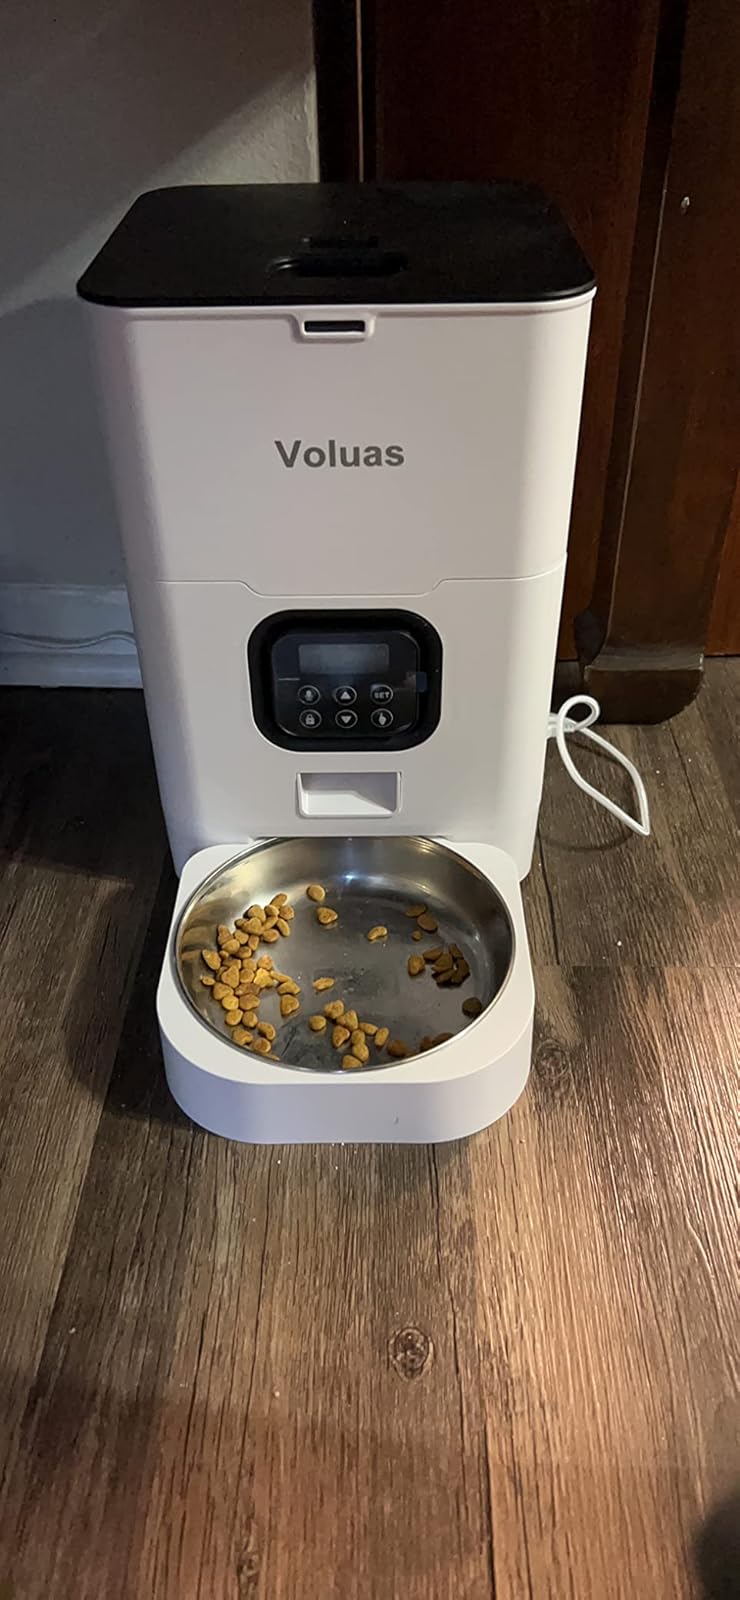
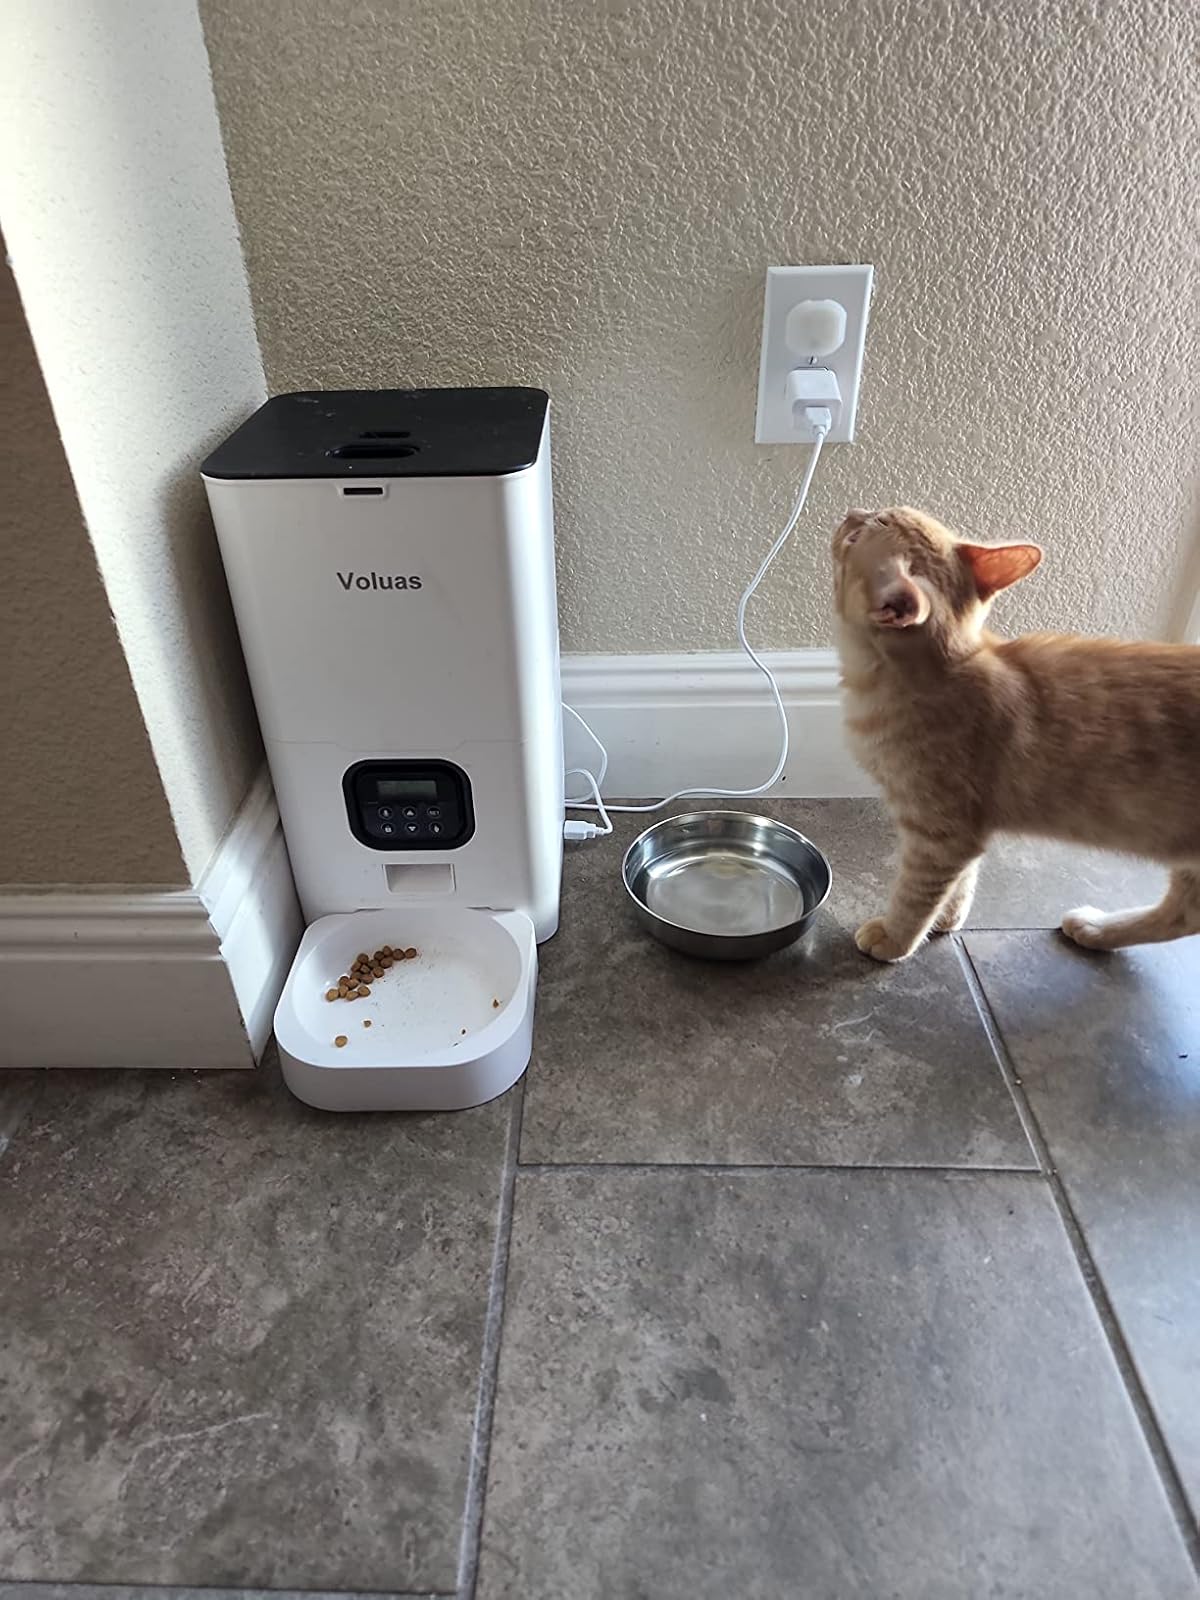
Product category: items_feeder
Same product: yes